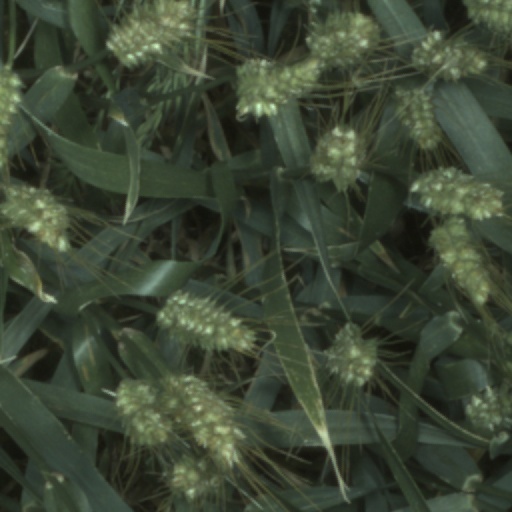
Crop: wheat